Humanitarian response to Cyclone Freddy

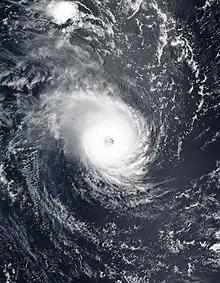
Cyclone Freddy

Many countries allocated relief aid items to southern Africa after Cyclone Freddy, with a main focus on the humanitarian crisis in Malawi. Items included hygiene supplies, food rations, and safe drinking water among other things Total donations reach the millions in USD, and there was also a primary focal point on the historic and ongoing outbreak of Cholera in the region. Several nations also expressed condolences to Malawi, Mozambique, and Madagascar. The widespread and prolonged impacts prompted extensive relief efforts from the affected nations and multiple intergovernmental agencies. UNICEF and the WFP provided relief items for those affected, as well as temporary shelters.